Noel Guzmán Boffil Rojas

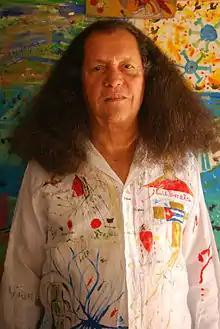

Noel Guzmán Boffil Rojas (4 August 1954 – 3 August 2021) was a Cuban painter.